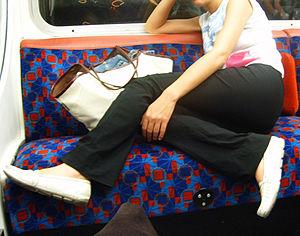
Le manspreading, en anglais manspreading ou man-sitting, est un concept développé par des féministes américaines pour désigner une posture adoptée par certains hommes dans les transports en commun, consistant à s'asseoir en écartant les cuisses et en occupant alors plus que la largeur d'un siège. Toutefois la définition exclut le manque de place, par exemple lorsque les sièges sont trop rapprochés pour permettre à deux passagers d'être assis face à face sans écarter les jambes ou lorsqu'un bagage encombre l'espace. Le terme peut se traduire en français par « étalement masculin ». Il est particulièrement relayé sur les réseaux sociaux par hashtag. Il s'oppose à la pratique du womancrossing qui est une tendance féminine qui consiste à croiser les jambes dans les transports en communs.